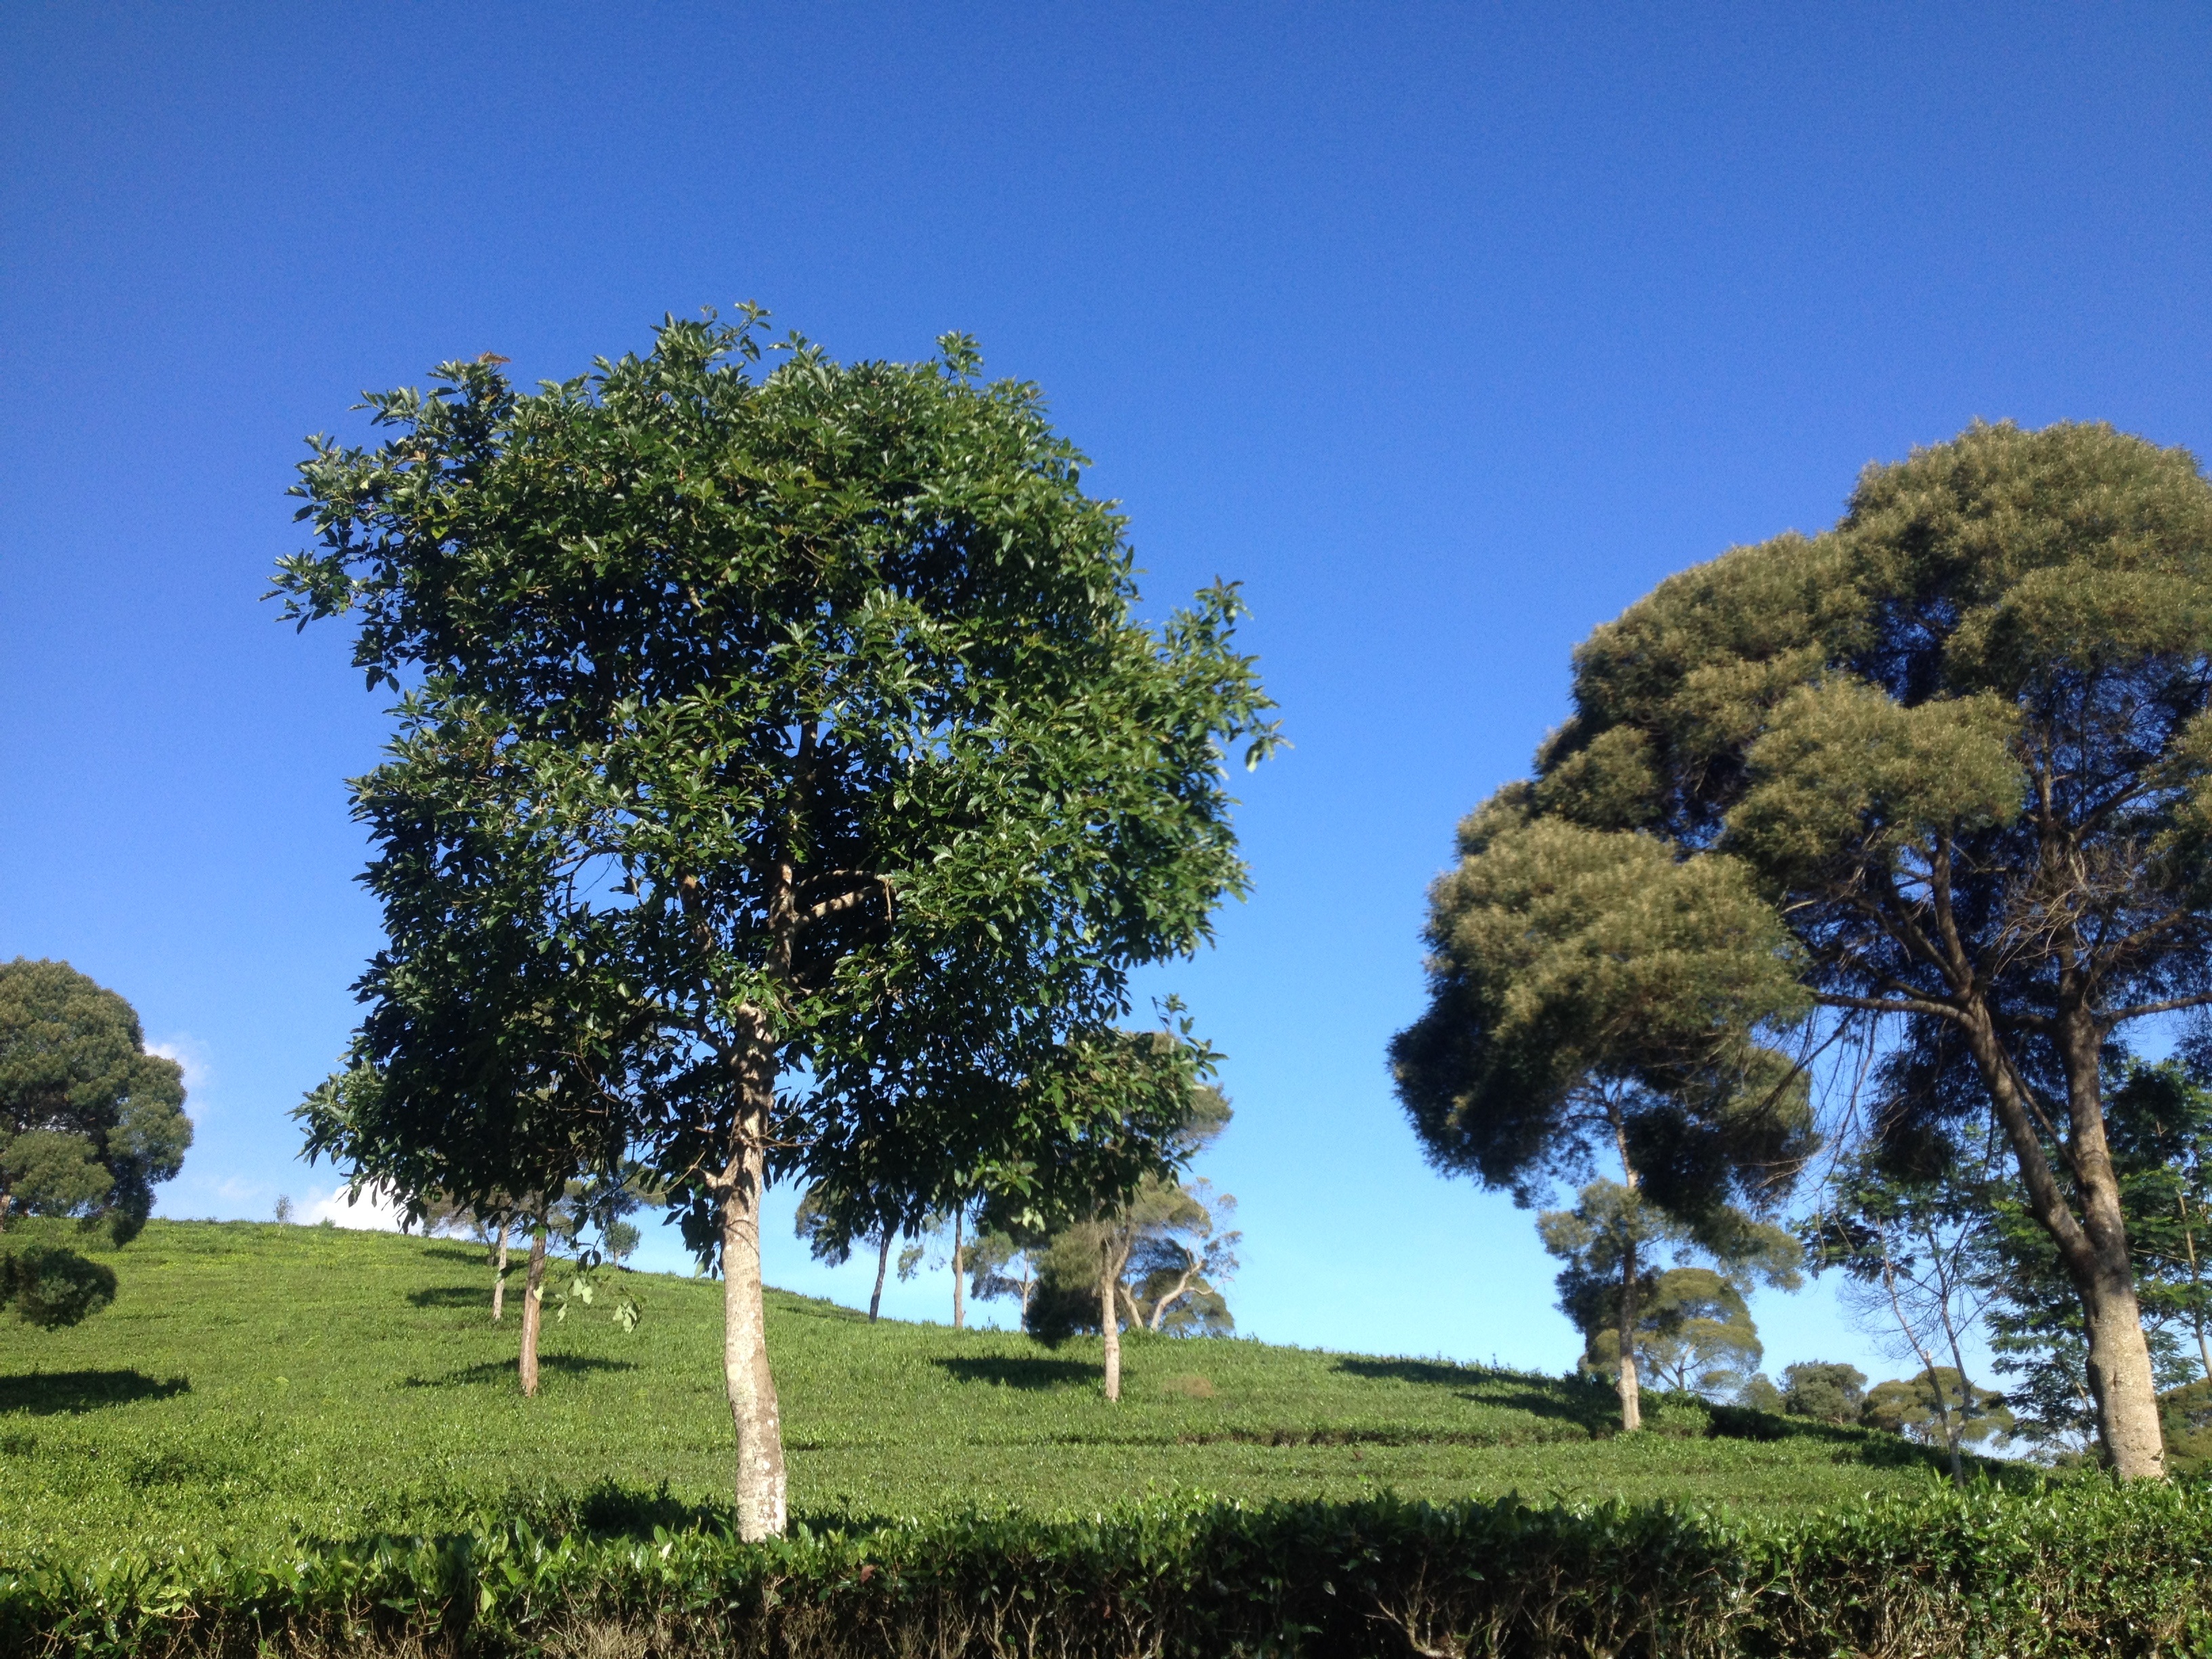
tree, nature, plant, field, meadow, hill, summer, savanna, blue sky, trees, plantation, ecosystem, rural area, biome, tea field, woody plant, land plant, arecales